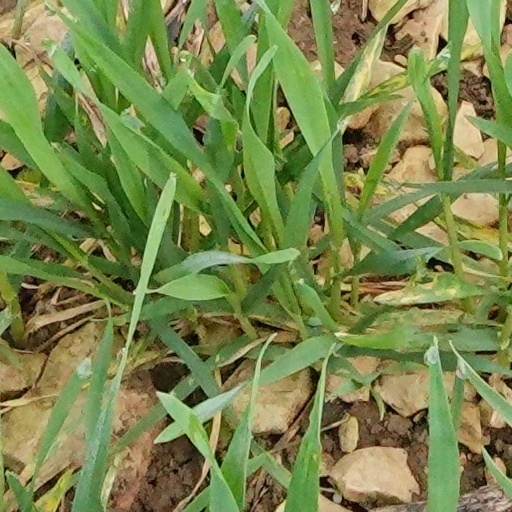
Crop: wheat